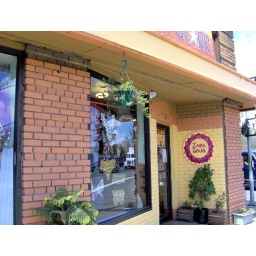
Zahra Starr (clothing, 2 S. Main St.) occupies the corner of the ground floor in the Van Hotel building.